Urban Legend (film)

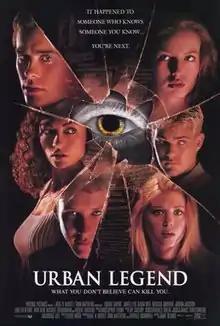
Theatrical release poster

Urban Legend is a 1998 slasher film directed by Jamie Blanks, written by Silvio Horta, and starring Jared Leto, Alicia Witt, Rebecca Gayheart, Tara Reid, and Michael Rosenbaum, and is the first installment in the "Urban Legend" film series. Its plot focuses on a series of murders on the campus of a private New England university, all of which appear to be modeled after popular urban legends. In addition to its younger cast, the film features supporting performances from Robert Englund, Danielle Harris, Loretta Devine, John Neville, Natasha Gregson Wagner, and Brad Dourif. It is an international co-production between the United States, Canada and France.